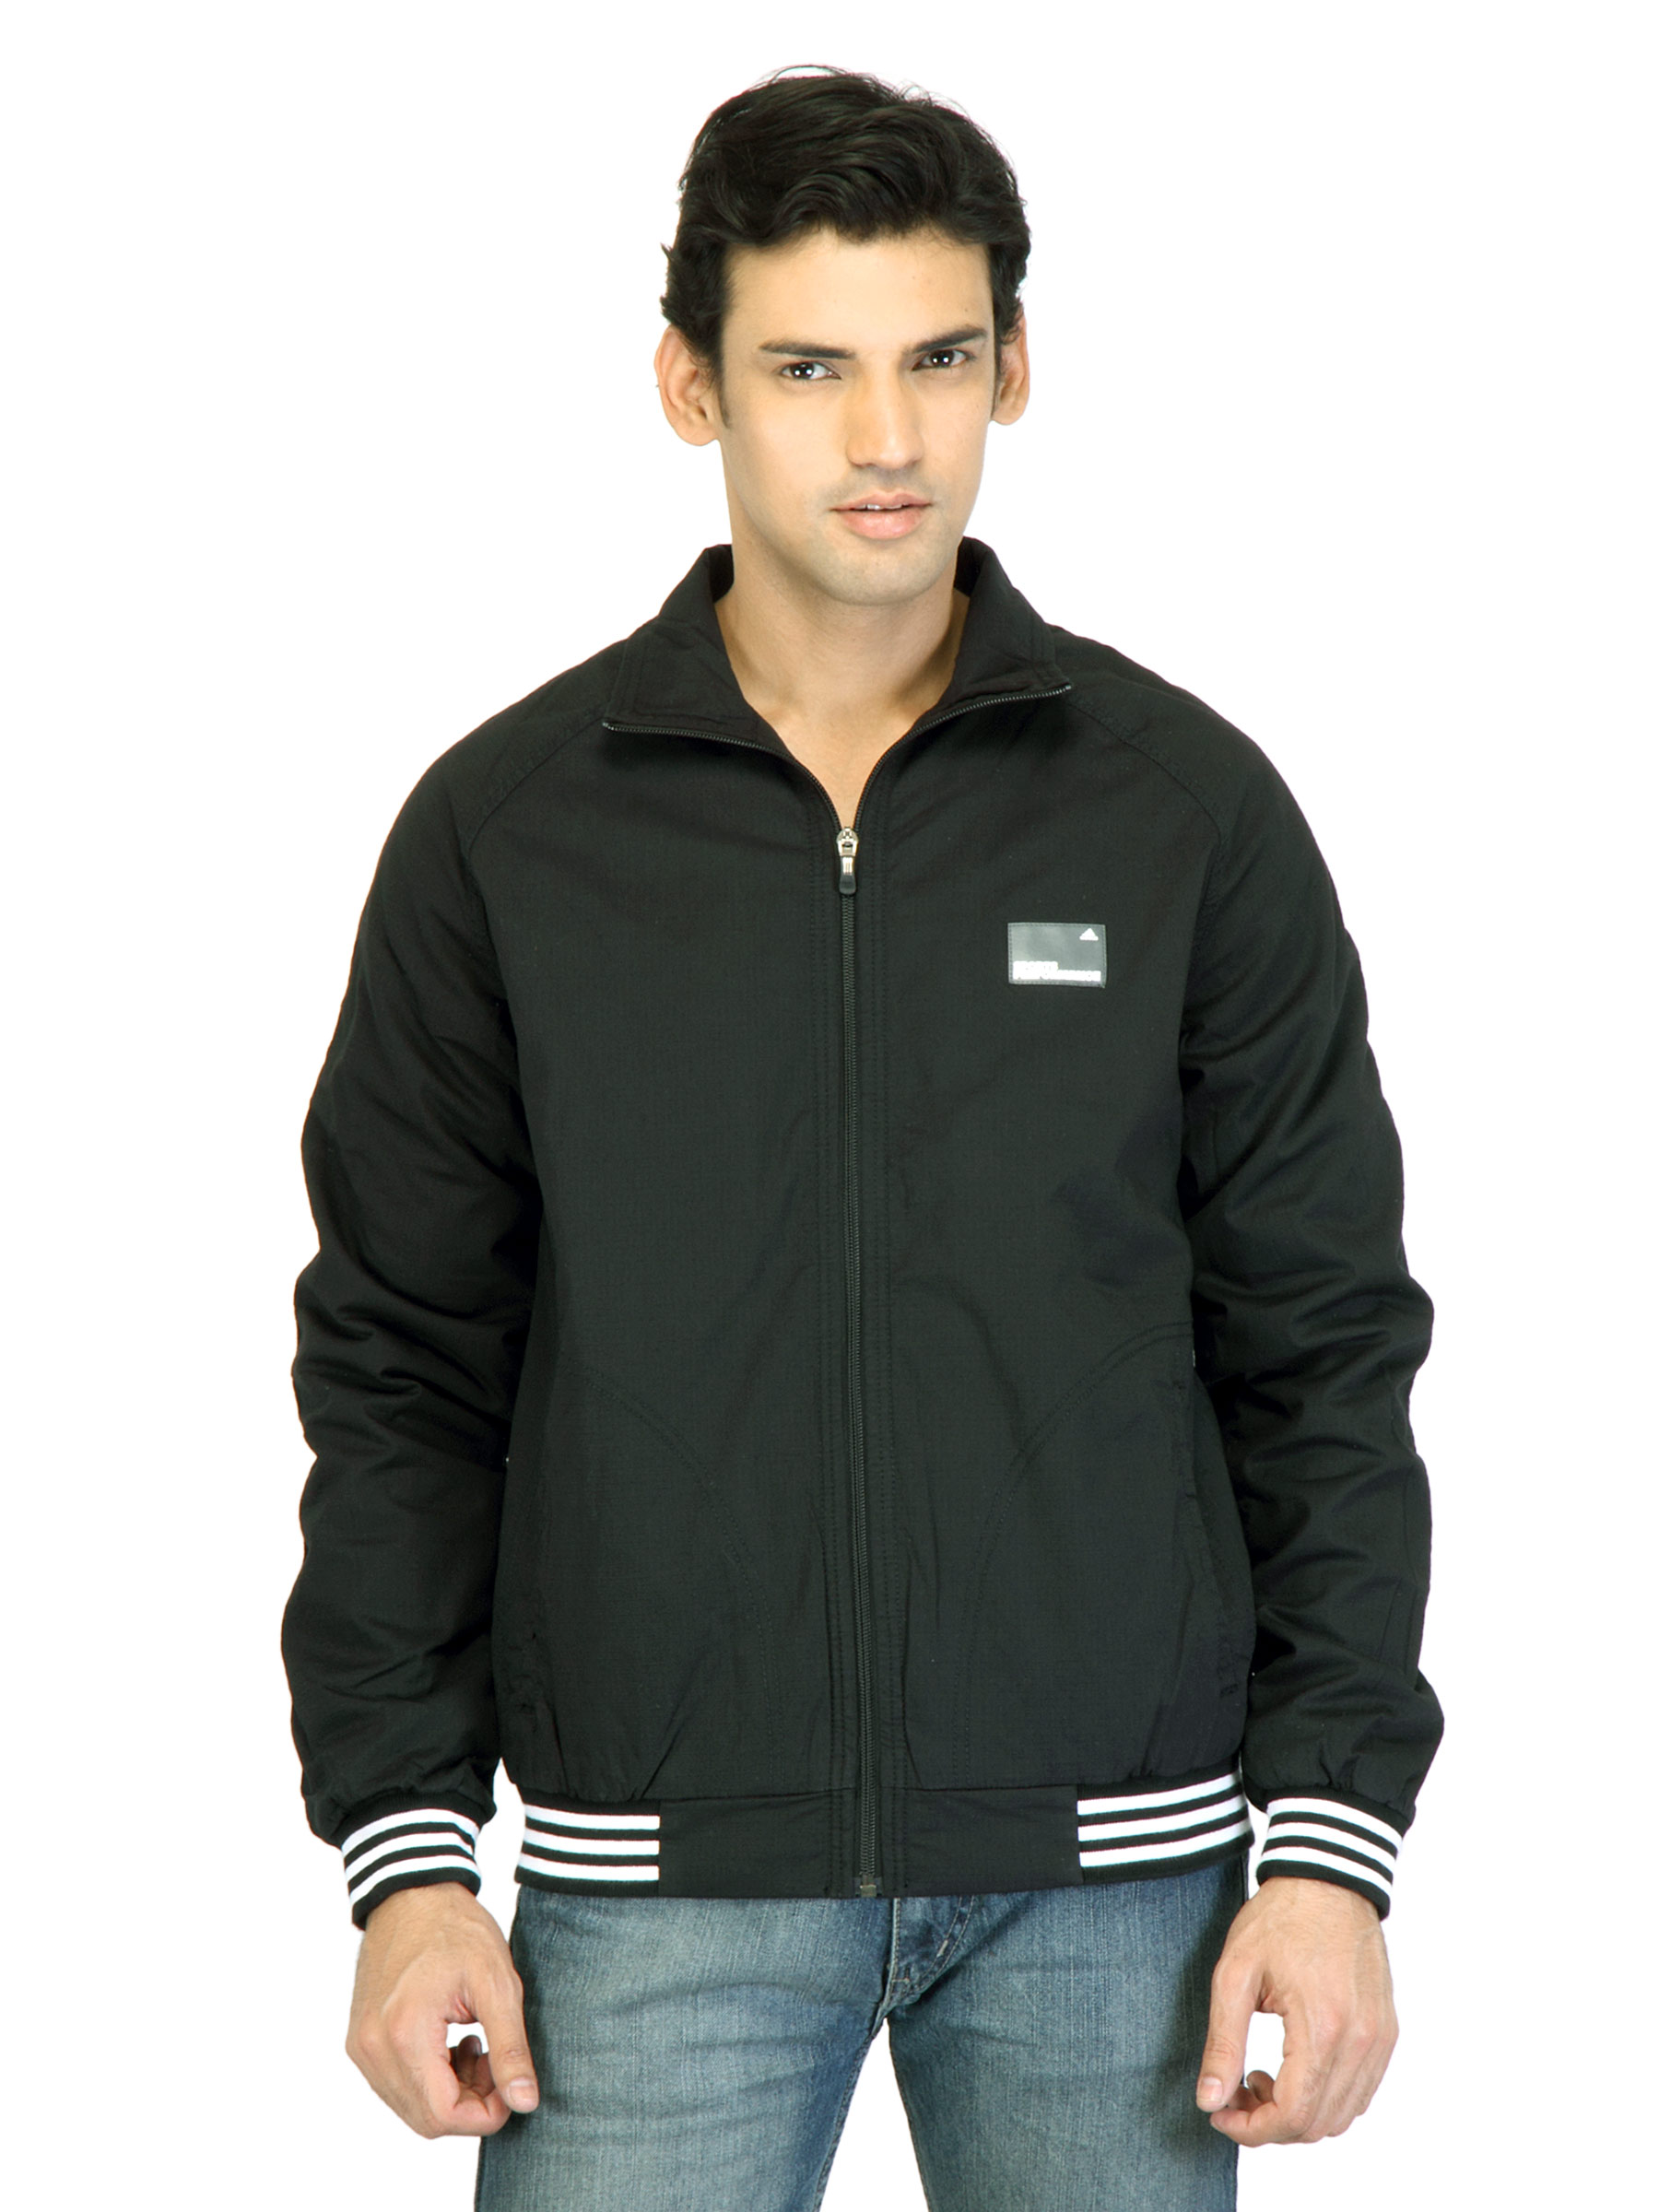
ADIDAS Men Black Jacket
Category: Apparel / Topwear / Jackets
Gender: Men
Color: Black
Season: Fall 2011
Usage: Casual